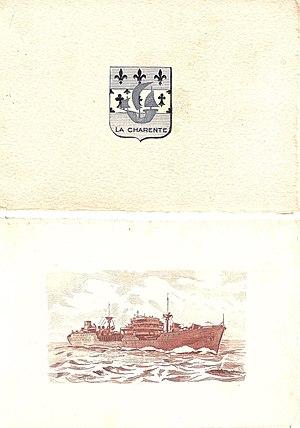
Carte de visite du ravitailleur La Charente
Un navire ravitailleur est un type de navire cargo servant à ravitailler un autre navire, une plate-forme pétrolière ou une base navale, en carburant principalement, mais aussi en vivres ou autres fournitures. Avec l'accentuation des normes antipollution, il repart de plus en plus souvent en évacuant les déchets. Les plus sophistiqués de ces bâtiments sont ceux employés par les grandes marines de guerre pour le ravitaillement en haute mer des unités combattantes.